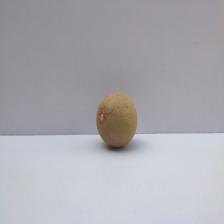
Size: Small